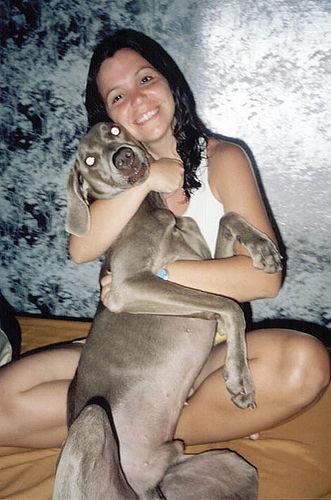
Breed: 235-n000096-Weimaraner